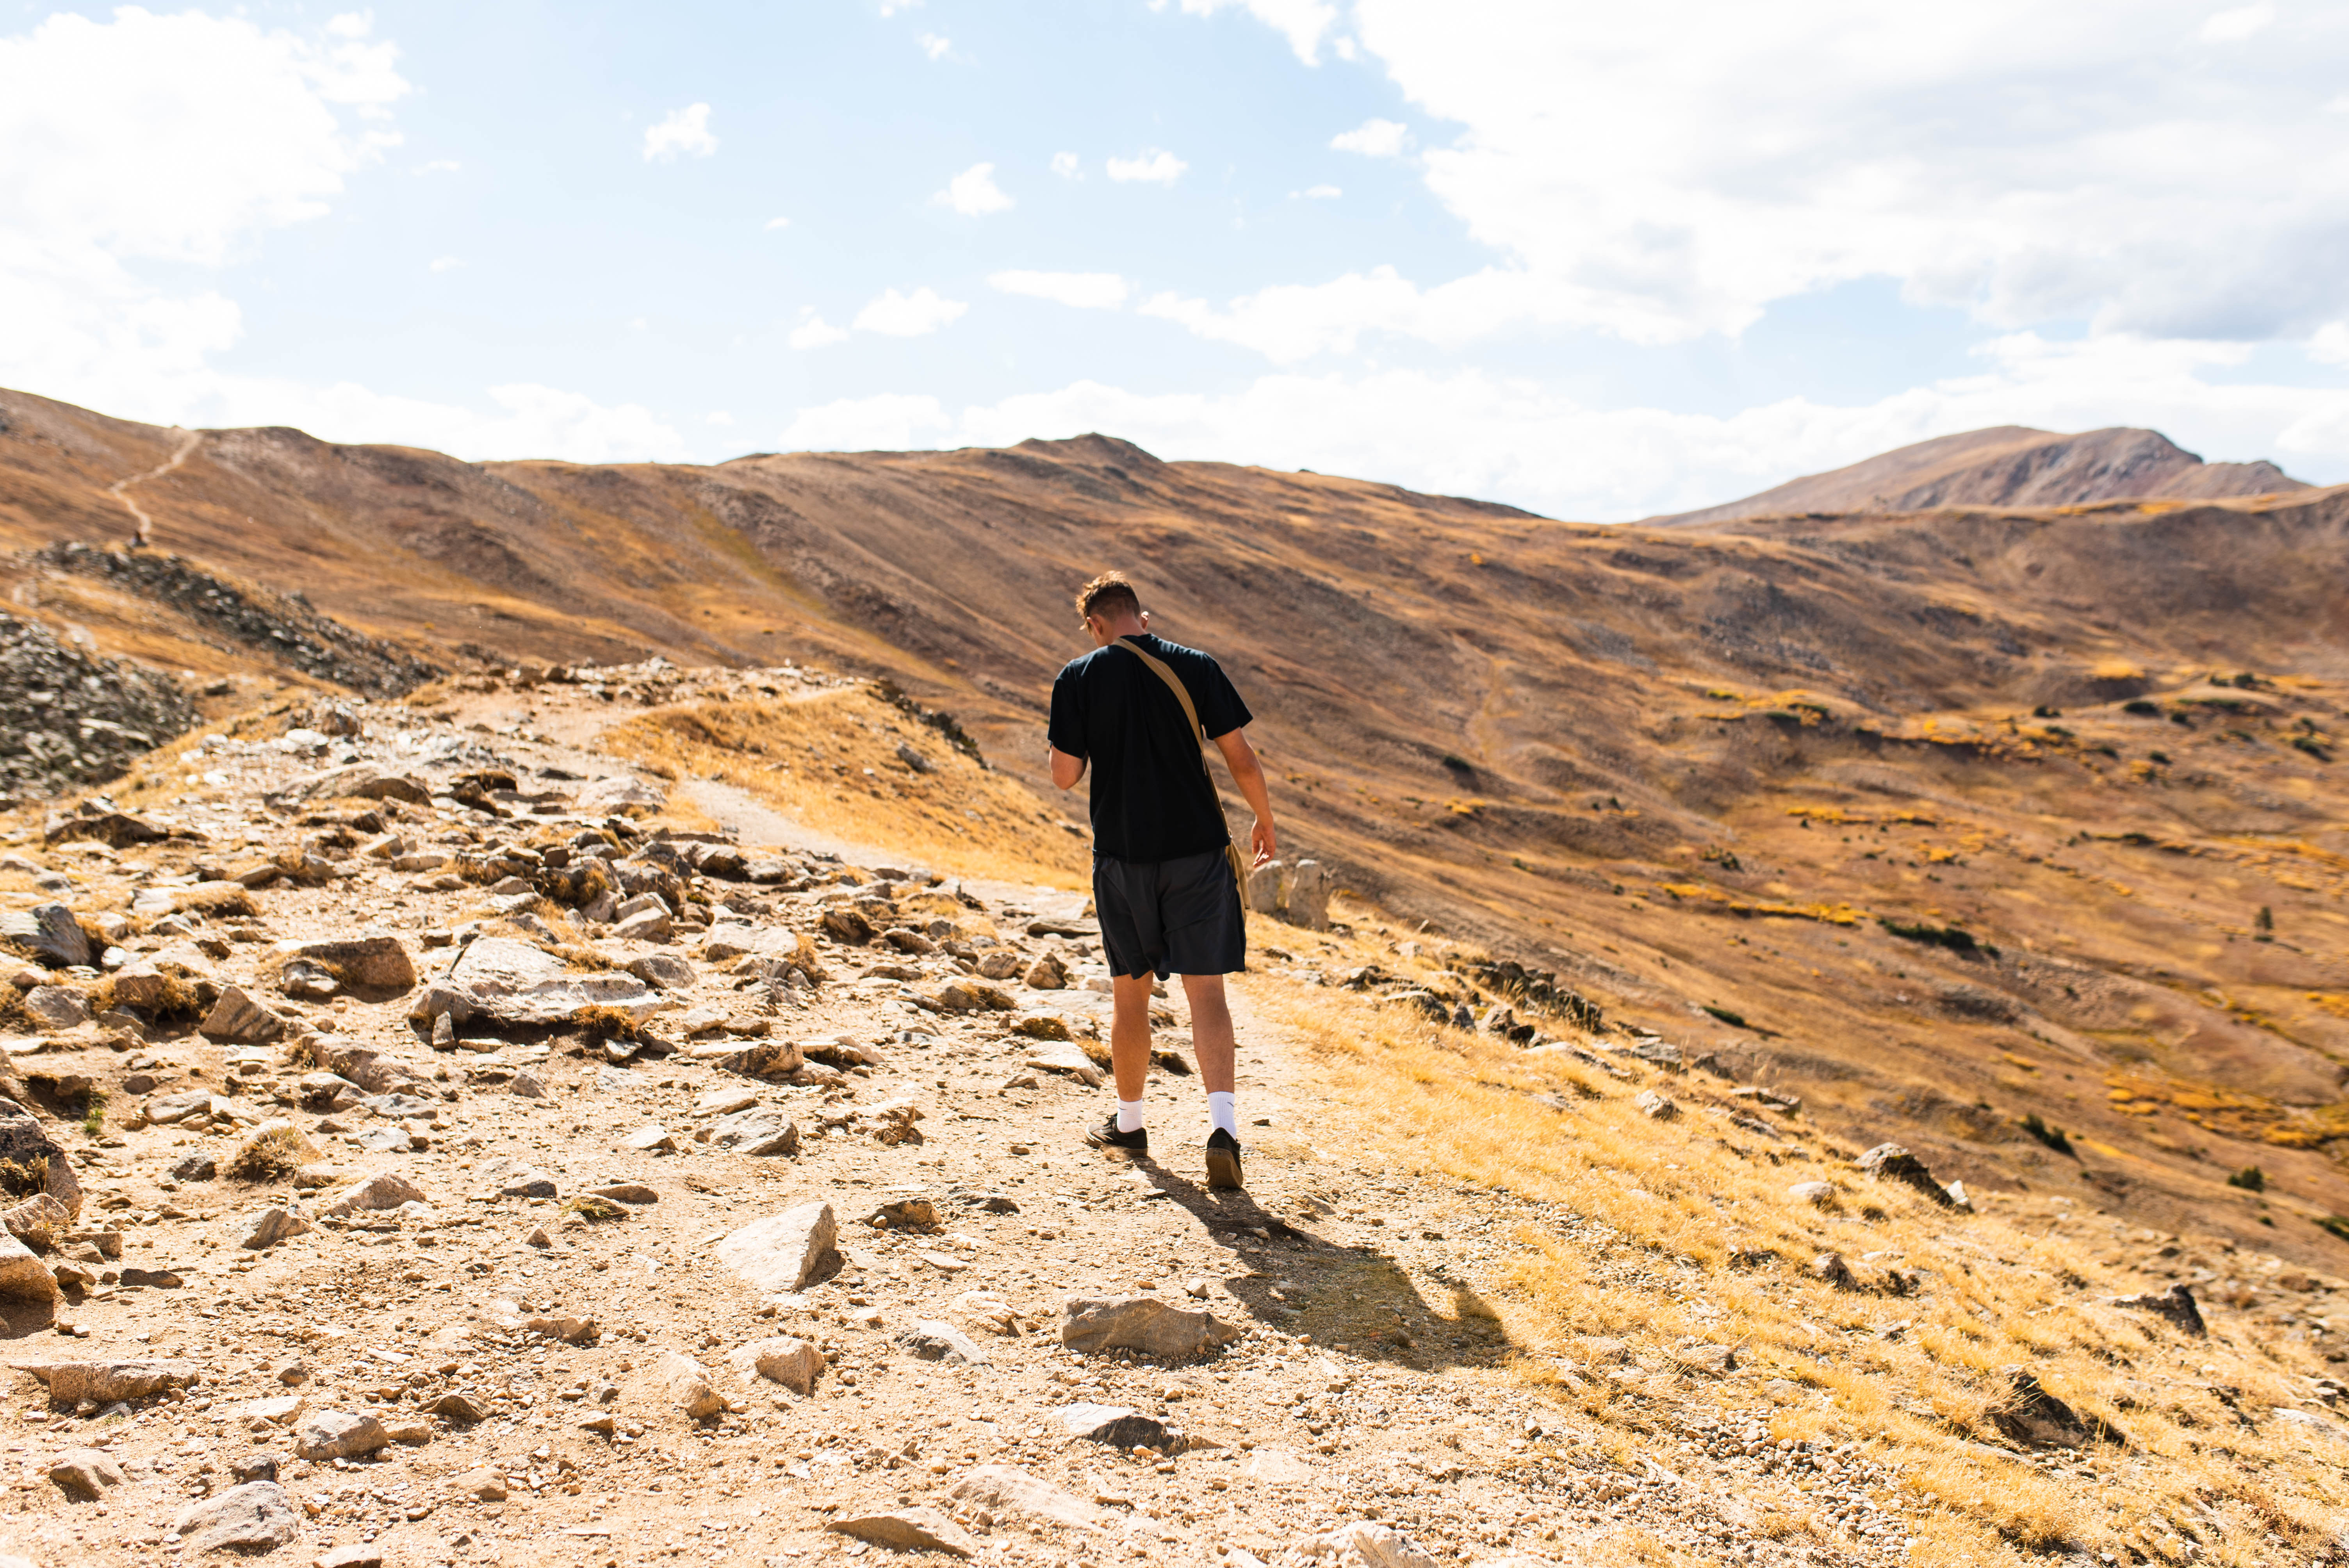
mountainous landforms, mountain, wilderness, hill, sky, wadi, landscape, vacation, adventure, tree, fell, rock, recreation, soil, sand, valley, geological phenomenon, ridge, walking, national park, travel, trail, canyon, tourism